Sogod, Southern Leyte

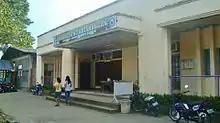
Sogod Municipal Trial Court alongside the municipal jail.

At present, the municipality still relies much on the Internal Revenue Allotment (IRA) from the national government. However, it is worthwhile noting that local revenue collection has been increasing from year to year without passing a new revenue-raising ordinance. Sogod is now classified as a municipality.